Ardhanarishvara

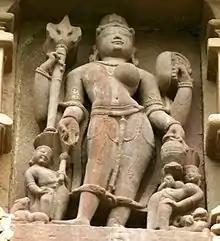
Ardhanarishvara sculpture, Khajuraho, depicting Shiva with Parvati as his equal half.

The "Matsya Purana" describes how Brahma, pleased with a penance performed by Parvati, rewards her by blessing her with a golden complexion. This renders her more attractive to Shiva, to whom she later merges as one half of his body.